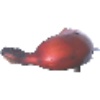
Label: Banana Red 1